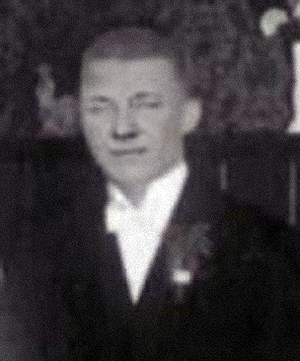
Antoine III, Roi d'Araucanie et de Patagonie
Laure-Thérèse Juliette Cros, épouse Bernard, née le 22 novembre 1856 à Paris et morte le 12 mai 1916 à Issy-les-Moulineaux, est une personnalité française, connue comme quatrième prétendante au trône d'Araucanie et de Patagonie sous le nom de Laure-Thérèse Iʳᵉ, succédant à son père Antoine-Hippolyte Cros.
Jacques Alexandre Antoine Bernard, dit Jacques-Antoine Bernard, né le 11 avril 1880 à Paris et mort le 26 octobre 1952 dans la même ville, est une personnalité française, connu comme ancien directeur des éditions Mercure de France sous le nom de Jacques Bernard, et comme cinquième prétendant au trône d'Araucanie et de Patagonie sous le nom d'Antoine III, succédant à sa mère Laure-Thérèse Cros.
Philippe Alexandre Boiry, né le 19 février 1927 à Paris et mort le 5 janvier 2014 à Chourgnac, est un journaliste et poète français.